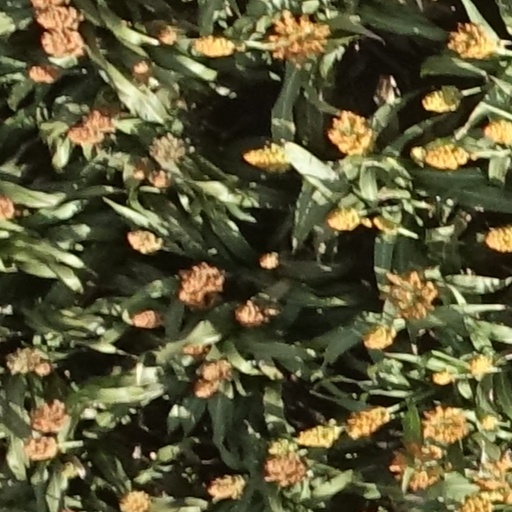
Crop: sorghum